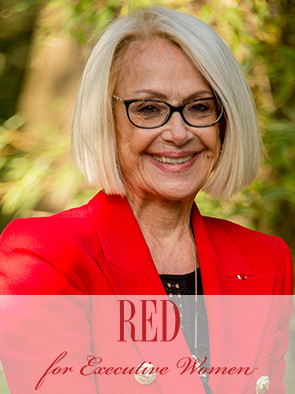
Gender: women